Byōdō-in

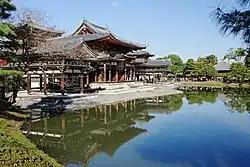
"Jōdo-shiki" garden

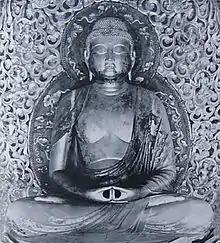
Amitābha in Byōdō-in created by Jōchō. 1053.

This temple was originally built in 998 in the Heian period as a rural villa of high-ranking courtier , Minister of the Left. After he died, one of the most powerful members of the Fujiwara clan, Fujiwara no Michinaga, purchased the property from the courtier's widow. The villa was made into a Buddhist temple by his son Fujiwara no Yorimichi in 1052. Being one of the World Heritage sites of Japan, the Byodoin Temple buildings and Buddha statues have a long history of about 1000 years.